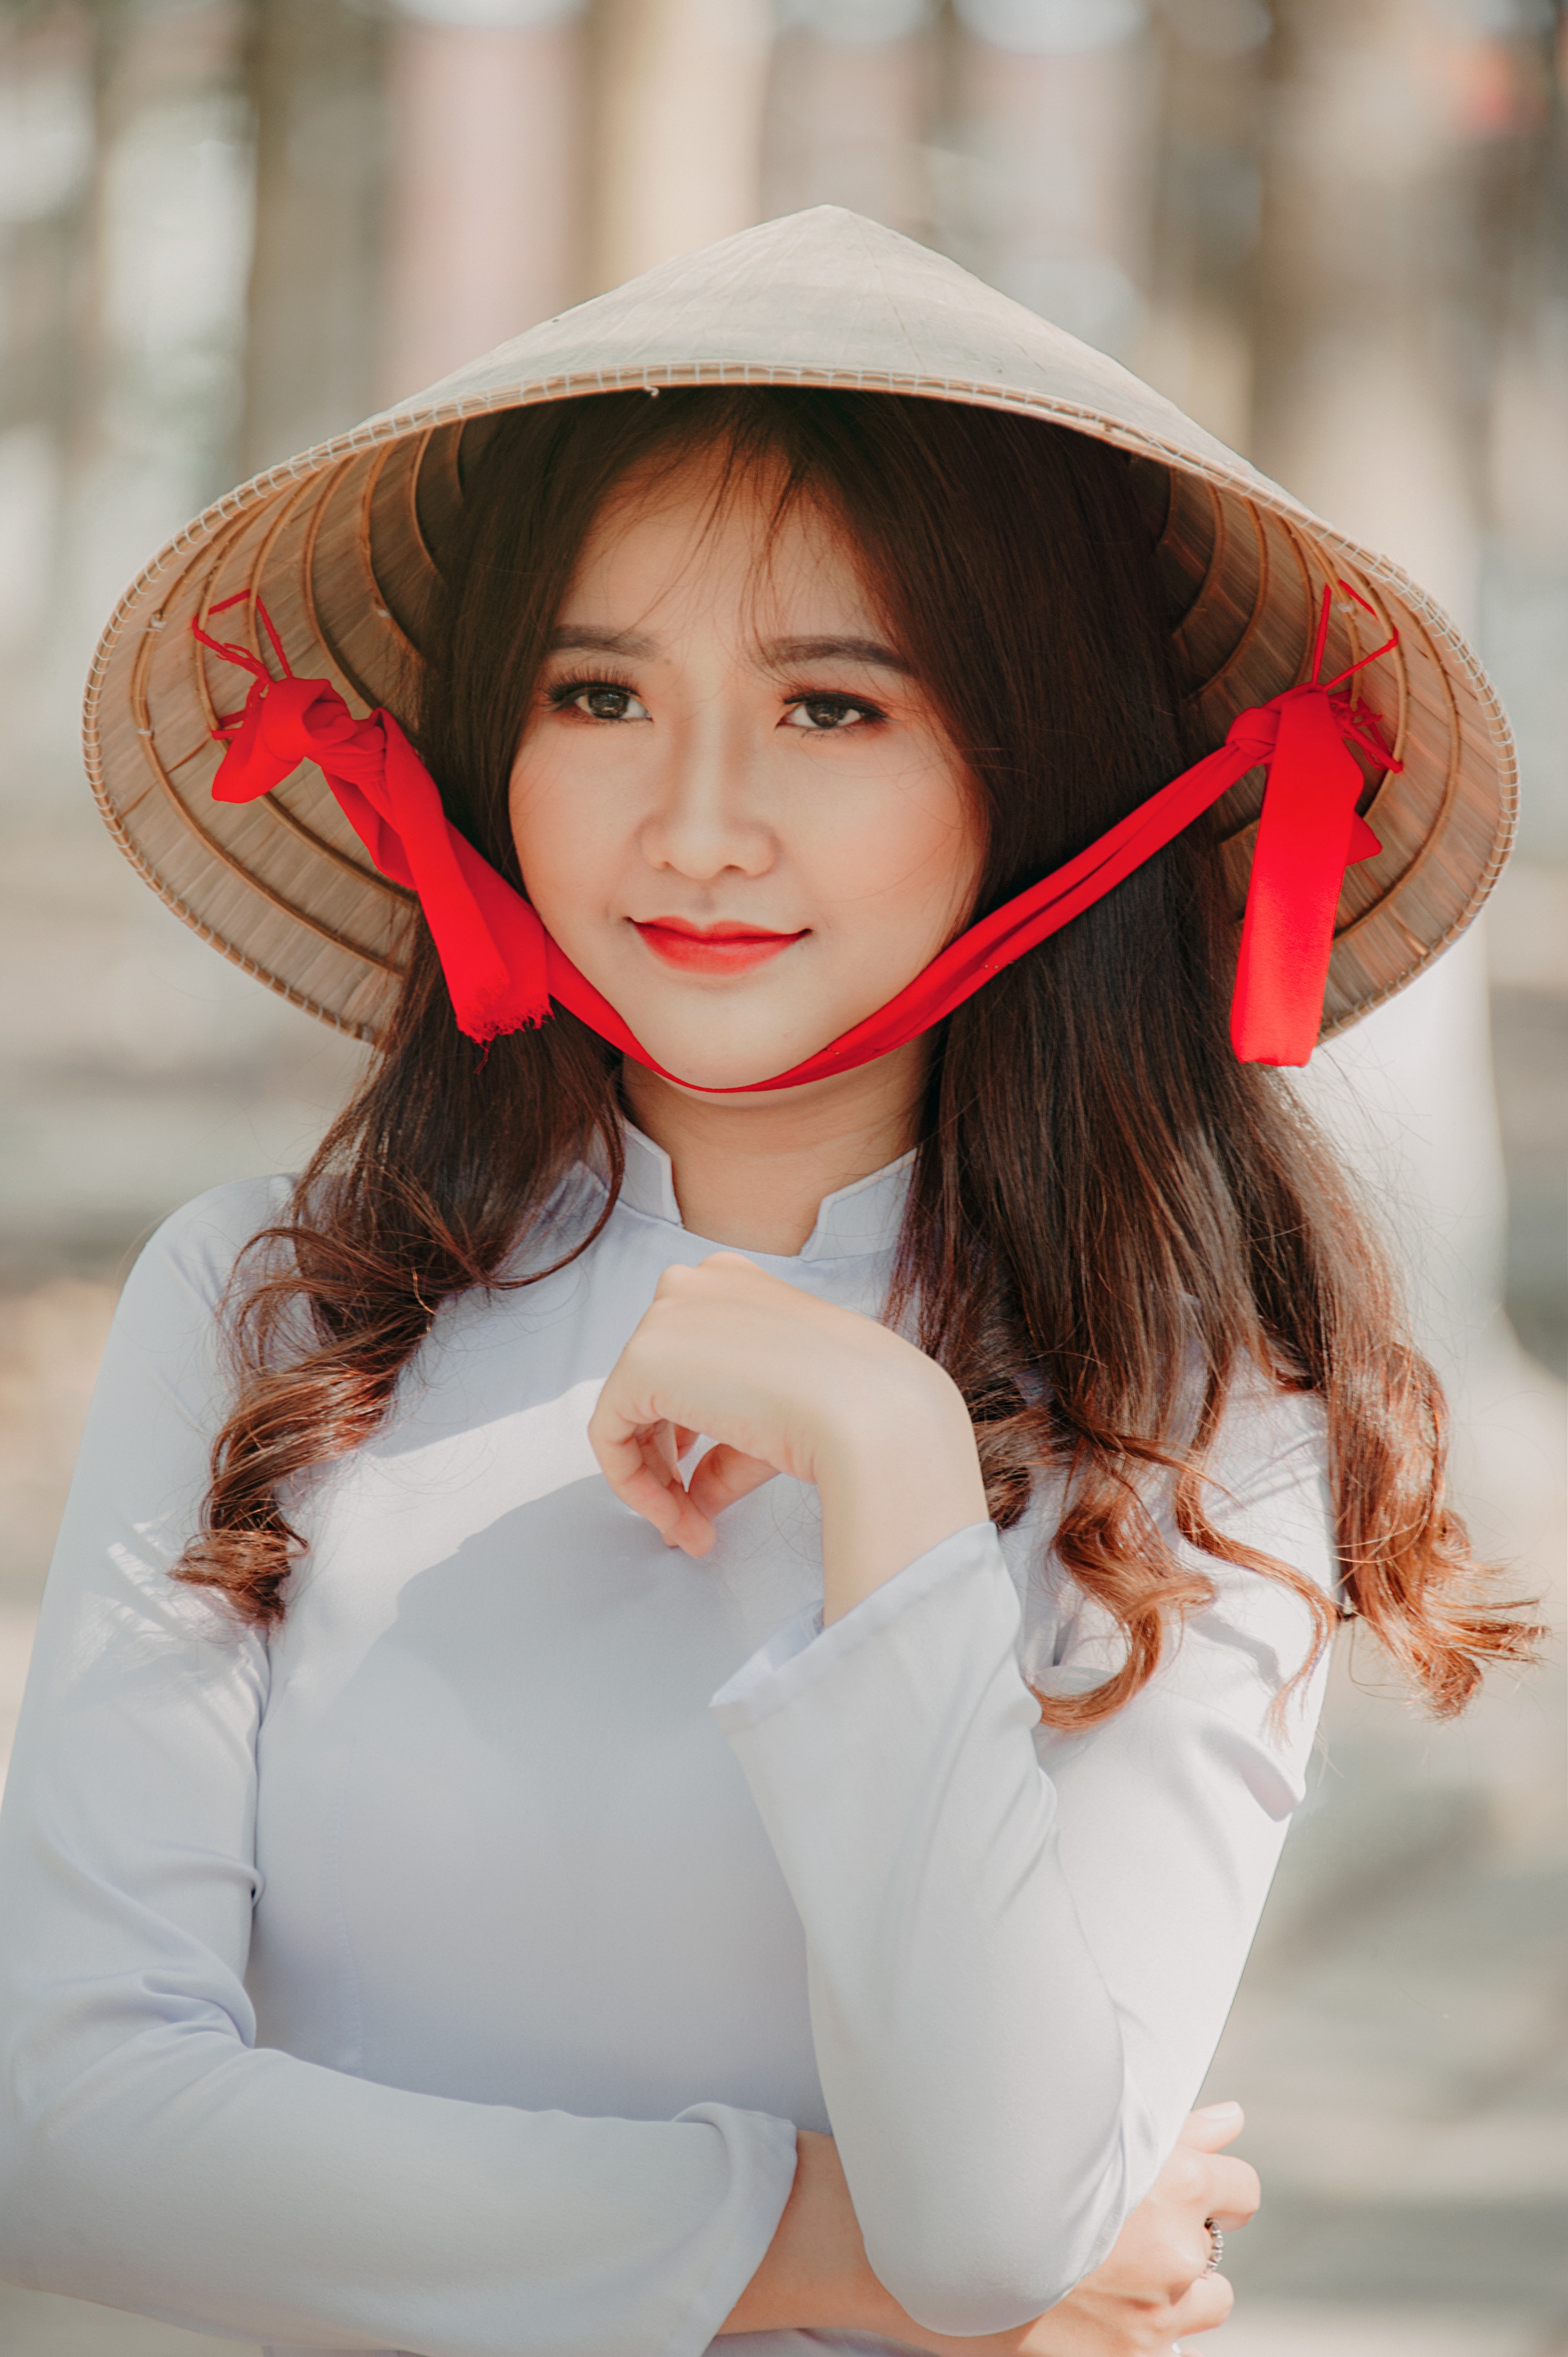
clothing, child, beauty, skin, hat, lip, smile, child model, headgear, sun hat, fashion accessory, brown hair, long hair, portrait photography, toddler, photography, happy